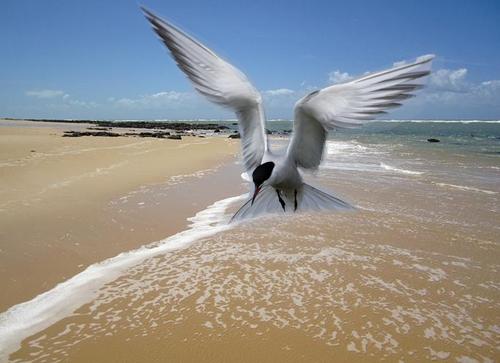
Bird species: Common_Tern
Bird type: waterbird
Background: water